Pierre Van Cortlandt

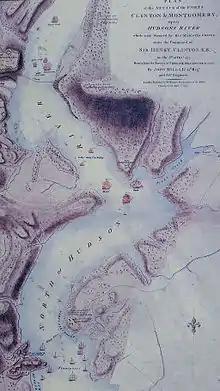
Fort Independence on the Hudson, depicted on Sir Henry Clinton's battle map of 6 Oct. 1777

Cornelia Van Cortlandt, Pierre's oldest daughter, and her husband Gerard G. Beekman, left New York City in early 1776 for the Manor House at Croton, but this was too near the neutral ground to be a safe refuge for her father and family, and it behooved that ardent patriot to keep out of reach of his enemies, many of whom were his own tenantry, now ranged against their country. Pierre and his family moved to the Upper Manor House at Peekskill and in late 1777 for a farm in Rhinebeck he leased from kinsman Henry Brockholst Livingston, son of William Livingston. Cornelia and her husband remained at the Upper Manor House. A curious old journal tells of their exodus, and the catalogue of the flocks and herds, man-servants and maid-servants that were sent to Rhinebeck, reads like a biblical story of the journeyings of the Patriarchs.